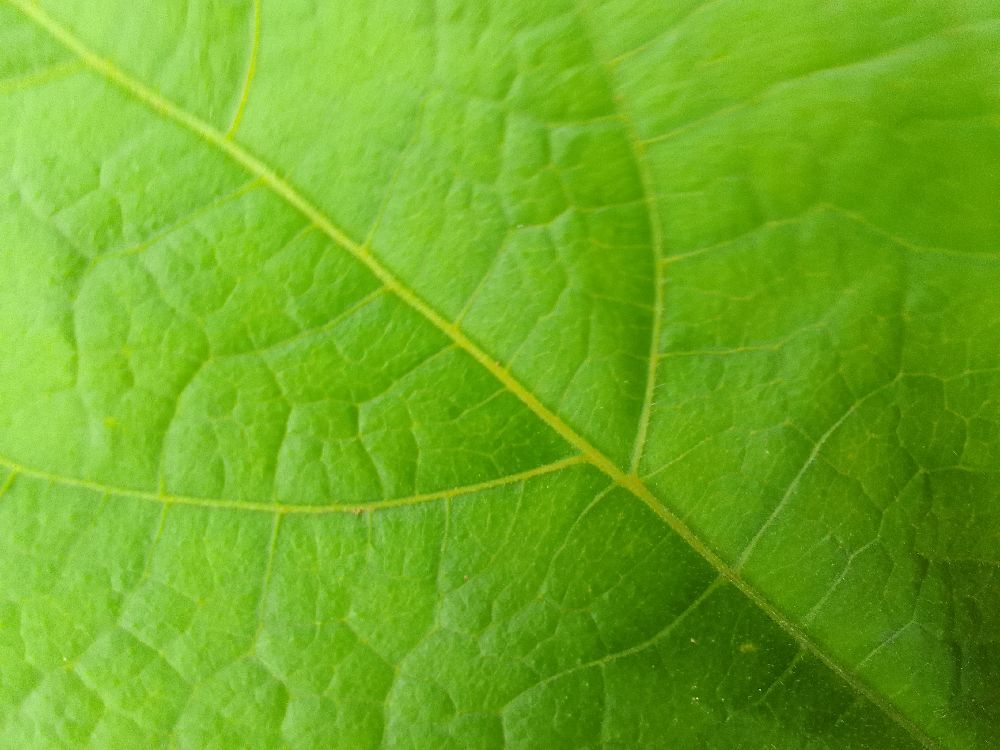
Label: healthy